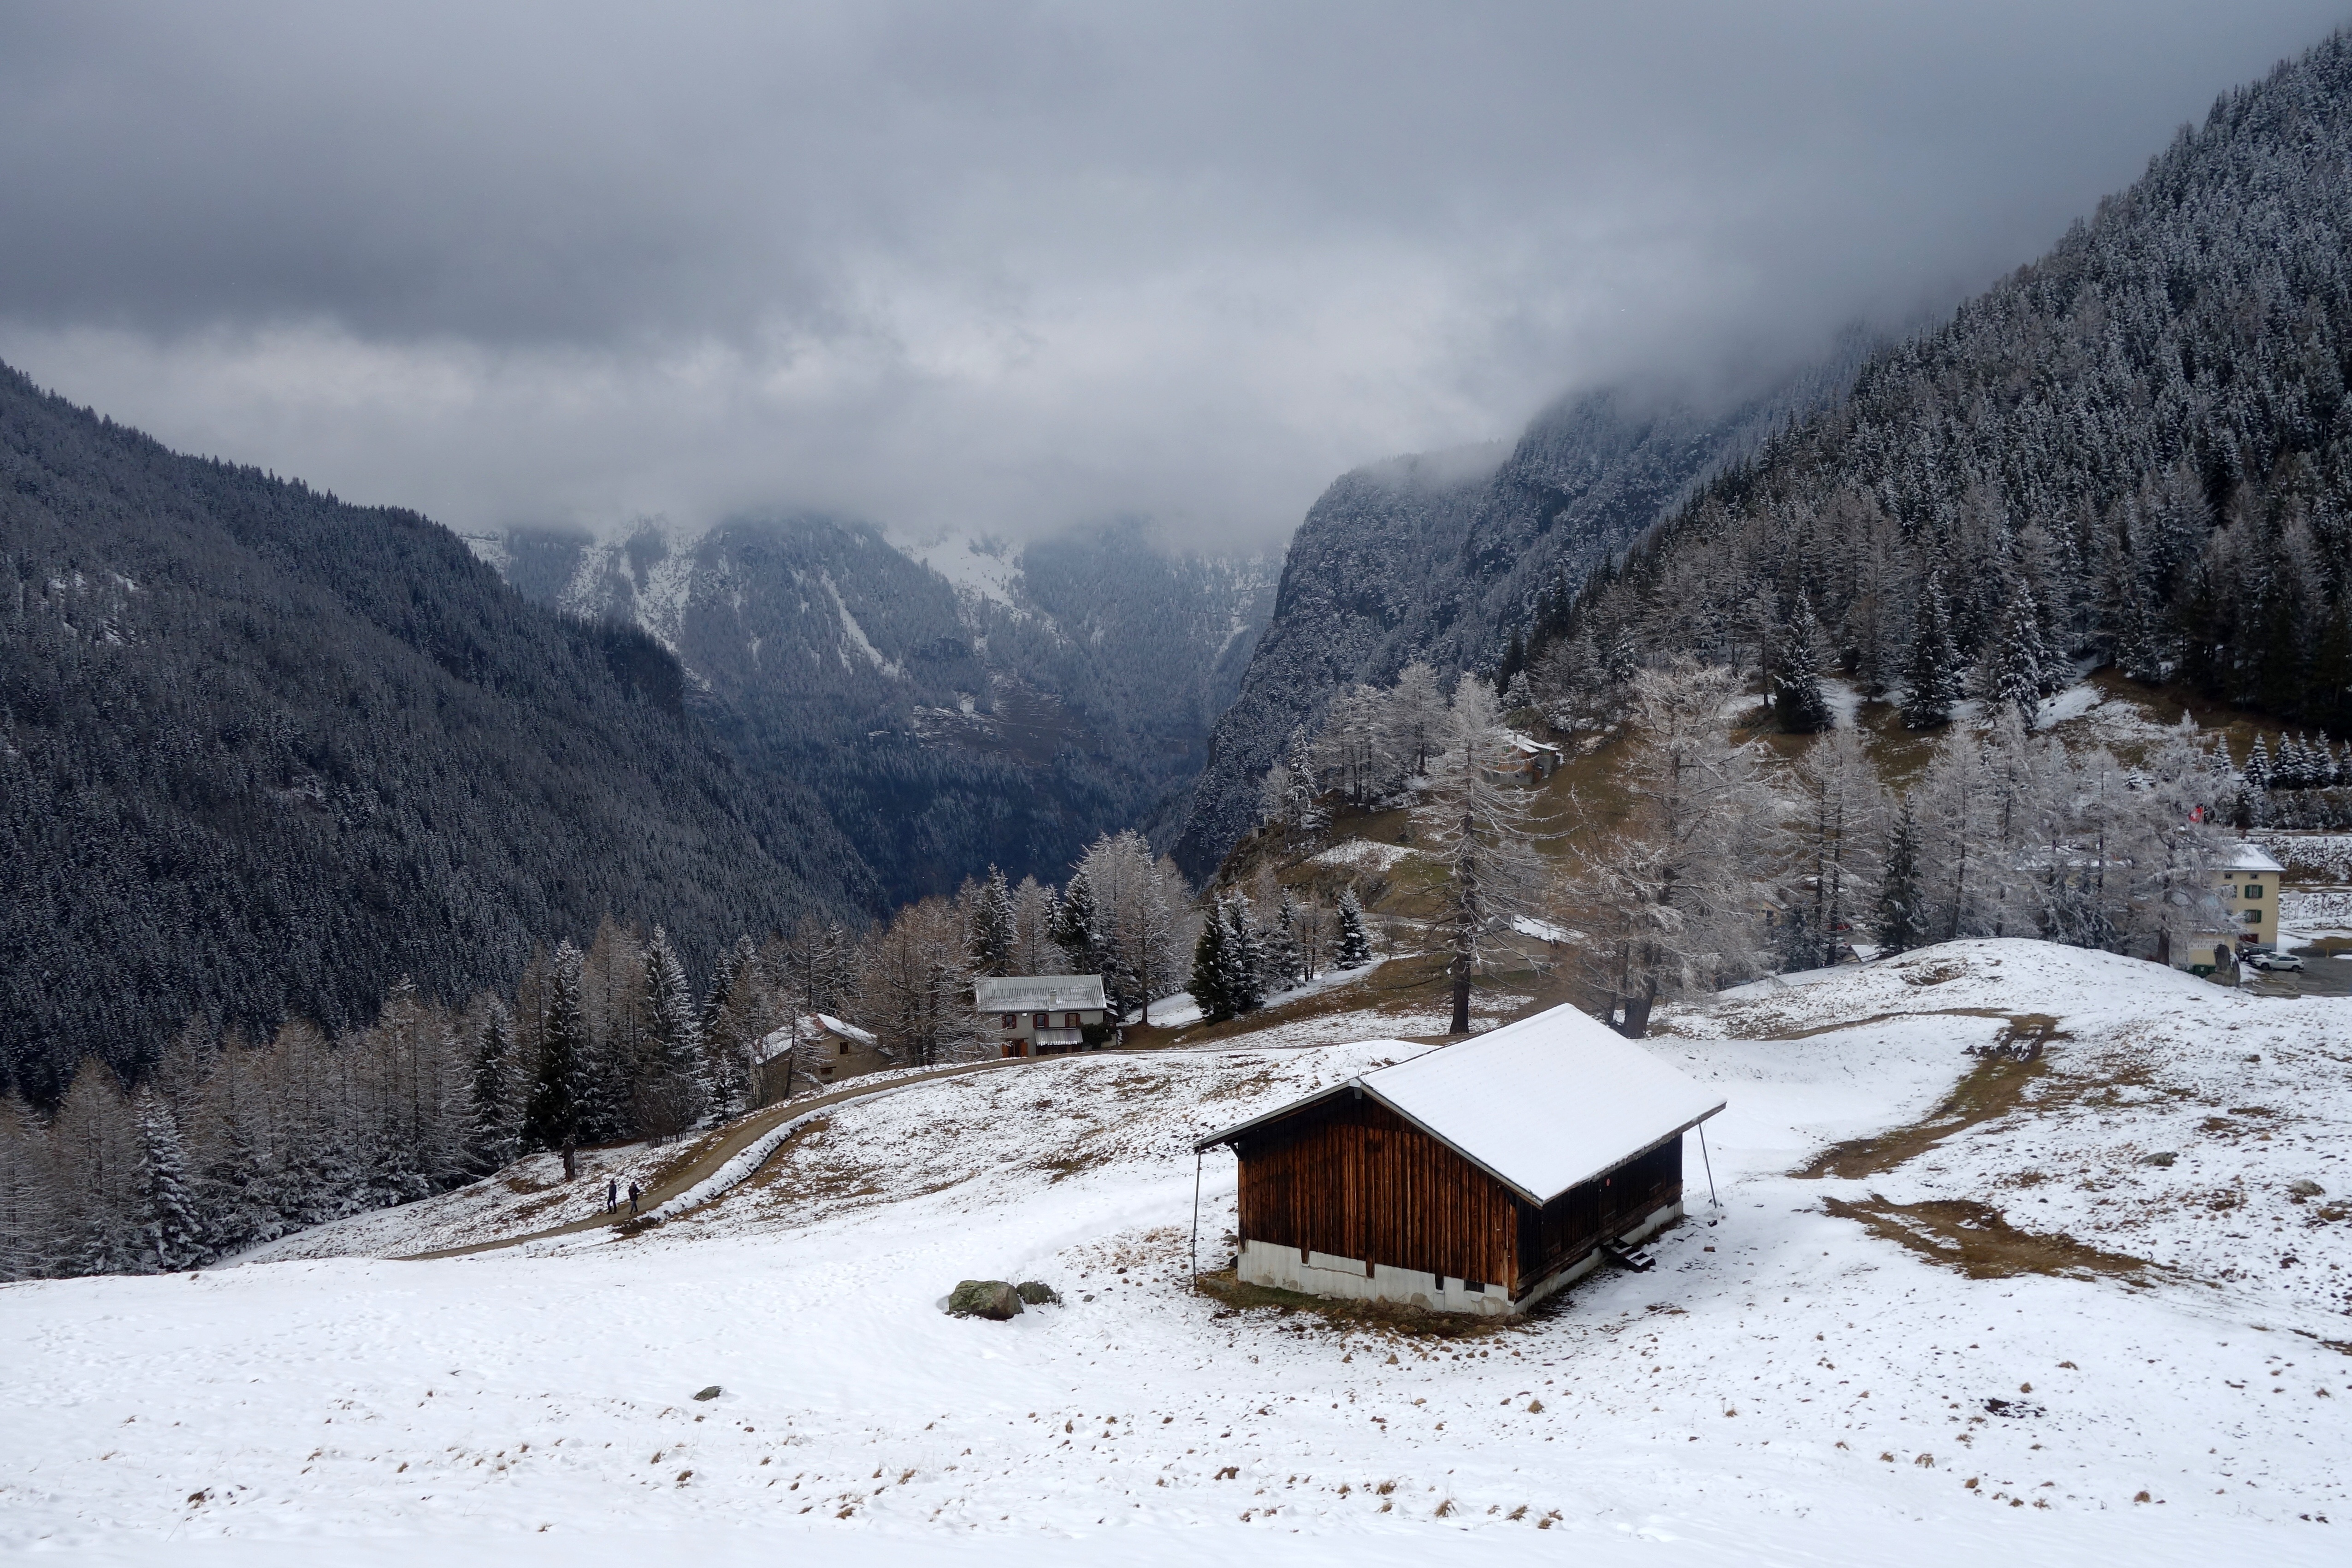
landscape, nature, wilderness, mountain, snow, winter, light, sky, field, meadow, house, fall, view, valley, mountain range, shed, weather, calm, blue, fir, season, ridge, summit, trees, stones, clouds, alps, switzerland, promenade, chalet, landform, mountain pass, hautes alpes, mountainous landforms, geological phenomenon